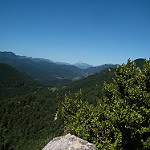
Label: mountain